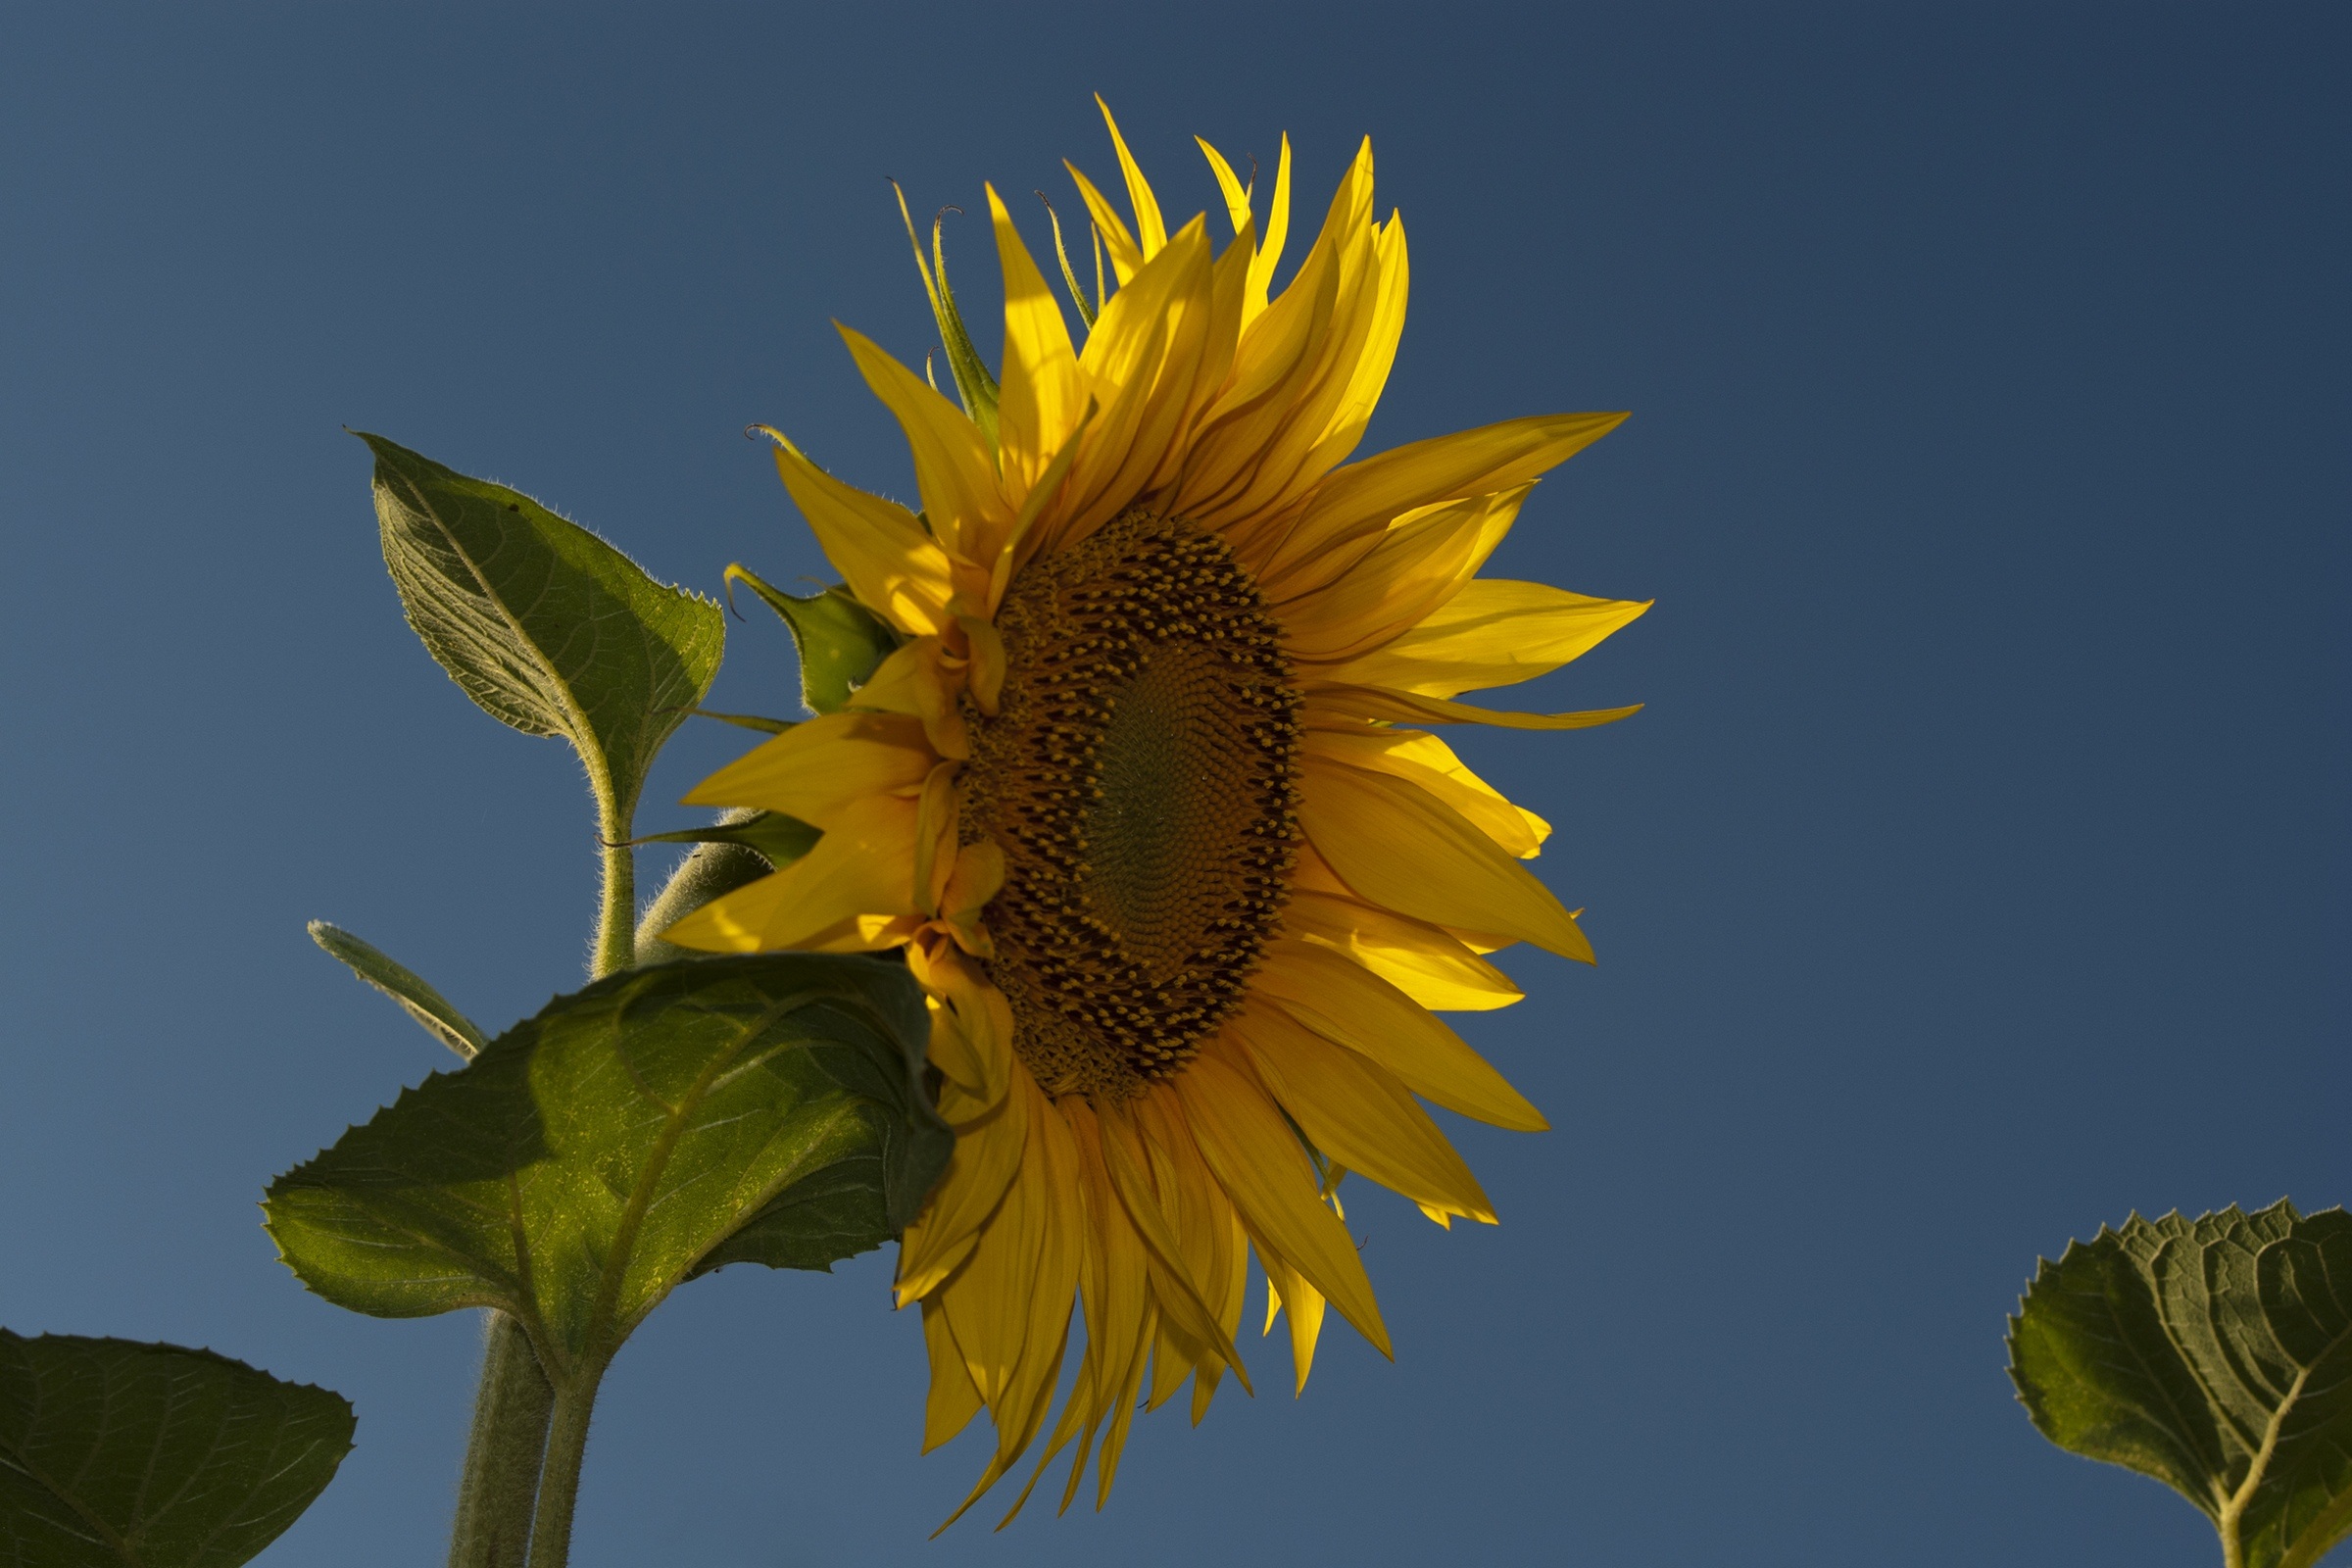
nature, blossom, plant, sky, field, sunlight, leaf, flower, petal, bloom, botany, blue, yellow, close, flora, sunflower, wildflower, sun flower, macro photography, flowering plant, daisy family, asterales, sunflower seed, plant stem, land plant